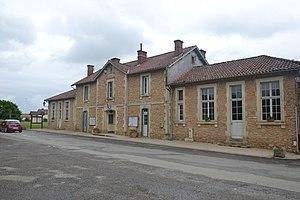
mairie de Sarragachies
Sarragachies est une commune française située dans le département du Gers en région Occitanie.